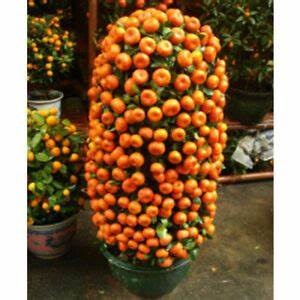
Label: mandarine